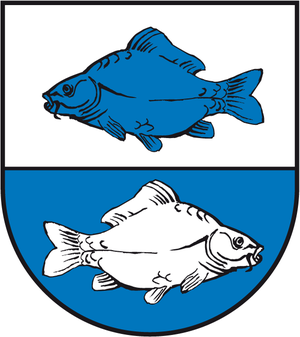
Le terme carpe est un nom vernaculaire utilisé pour désigner le plus fréquemment des poissons d'eau douce de la famille des Cyprinidae. Ce nom est ambigu car il peut signifier génériquement l'ensemble de la famille, voire l'ensemble de l'ordre. En France, en Belgique et au Canada, « carpe » associe plus particulièrement la carpe commune. Il n'en est pas de même dans d'autres pays francophones où il décrit aussi d'autres espèces parmi les perciformes comme des Kuhliidae, des Anostomidae, des Cichlidae, et même des poissons de mer, des Lutjanidae aux Seychelles et en Afrique de l'Ouest dont les « carpes rouges ».